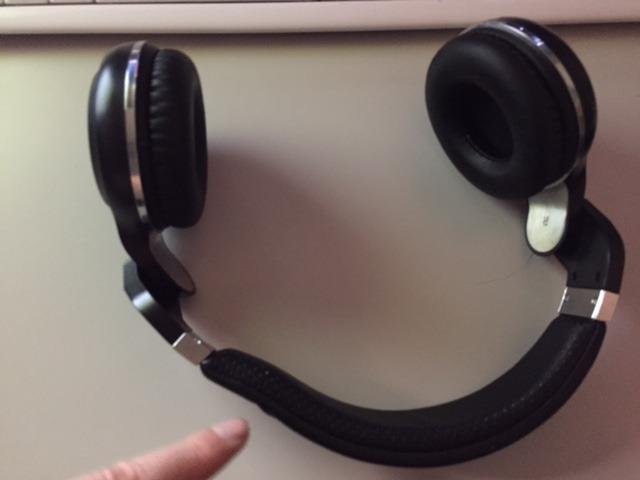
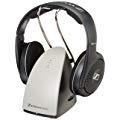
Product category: headphones
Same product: no